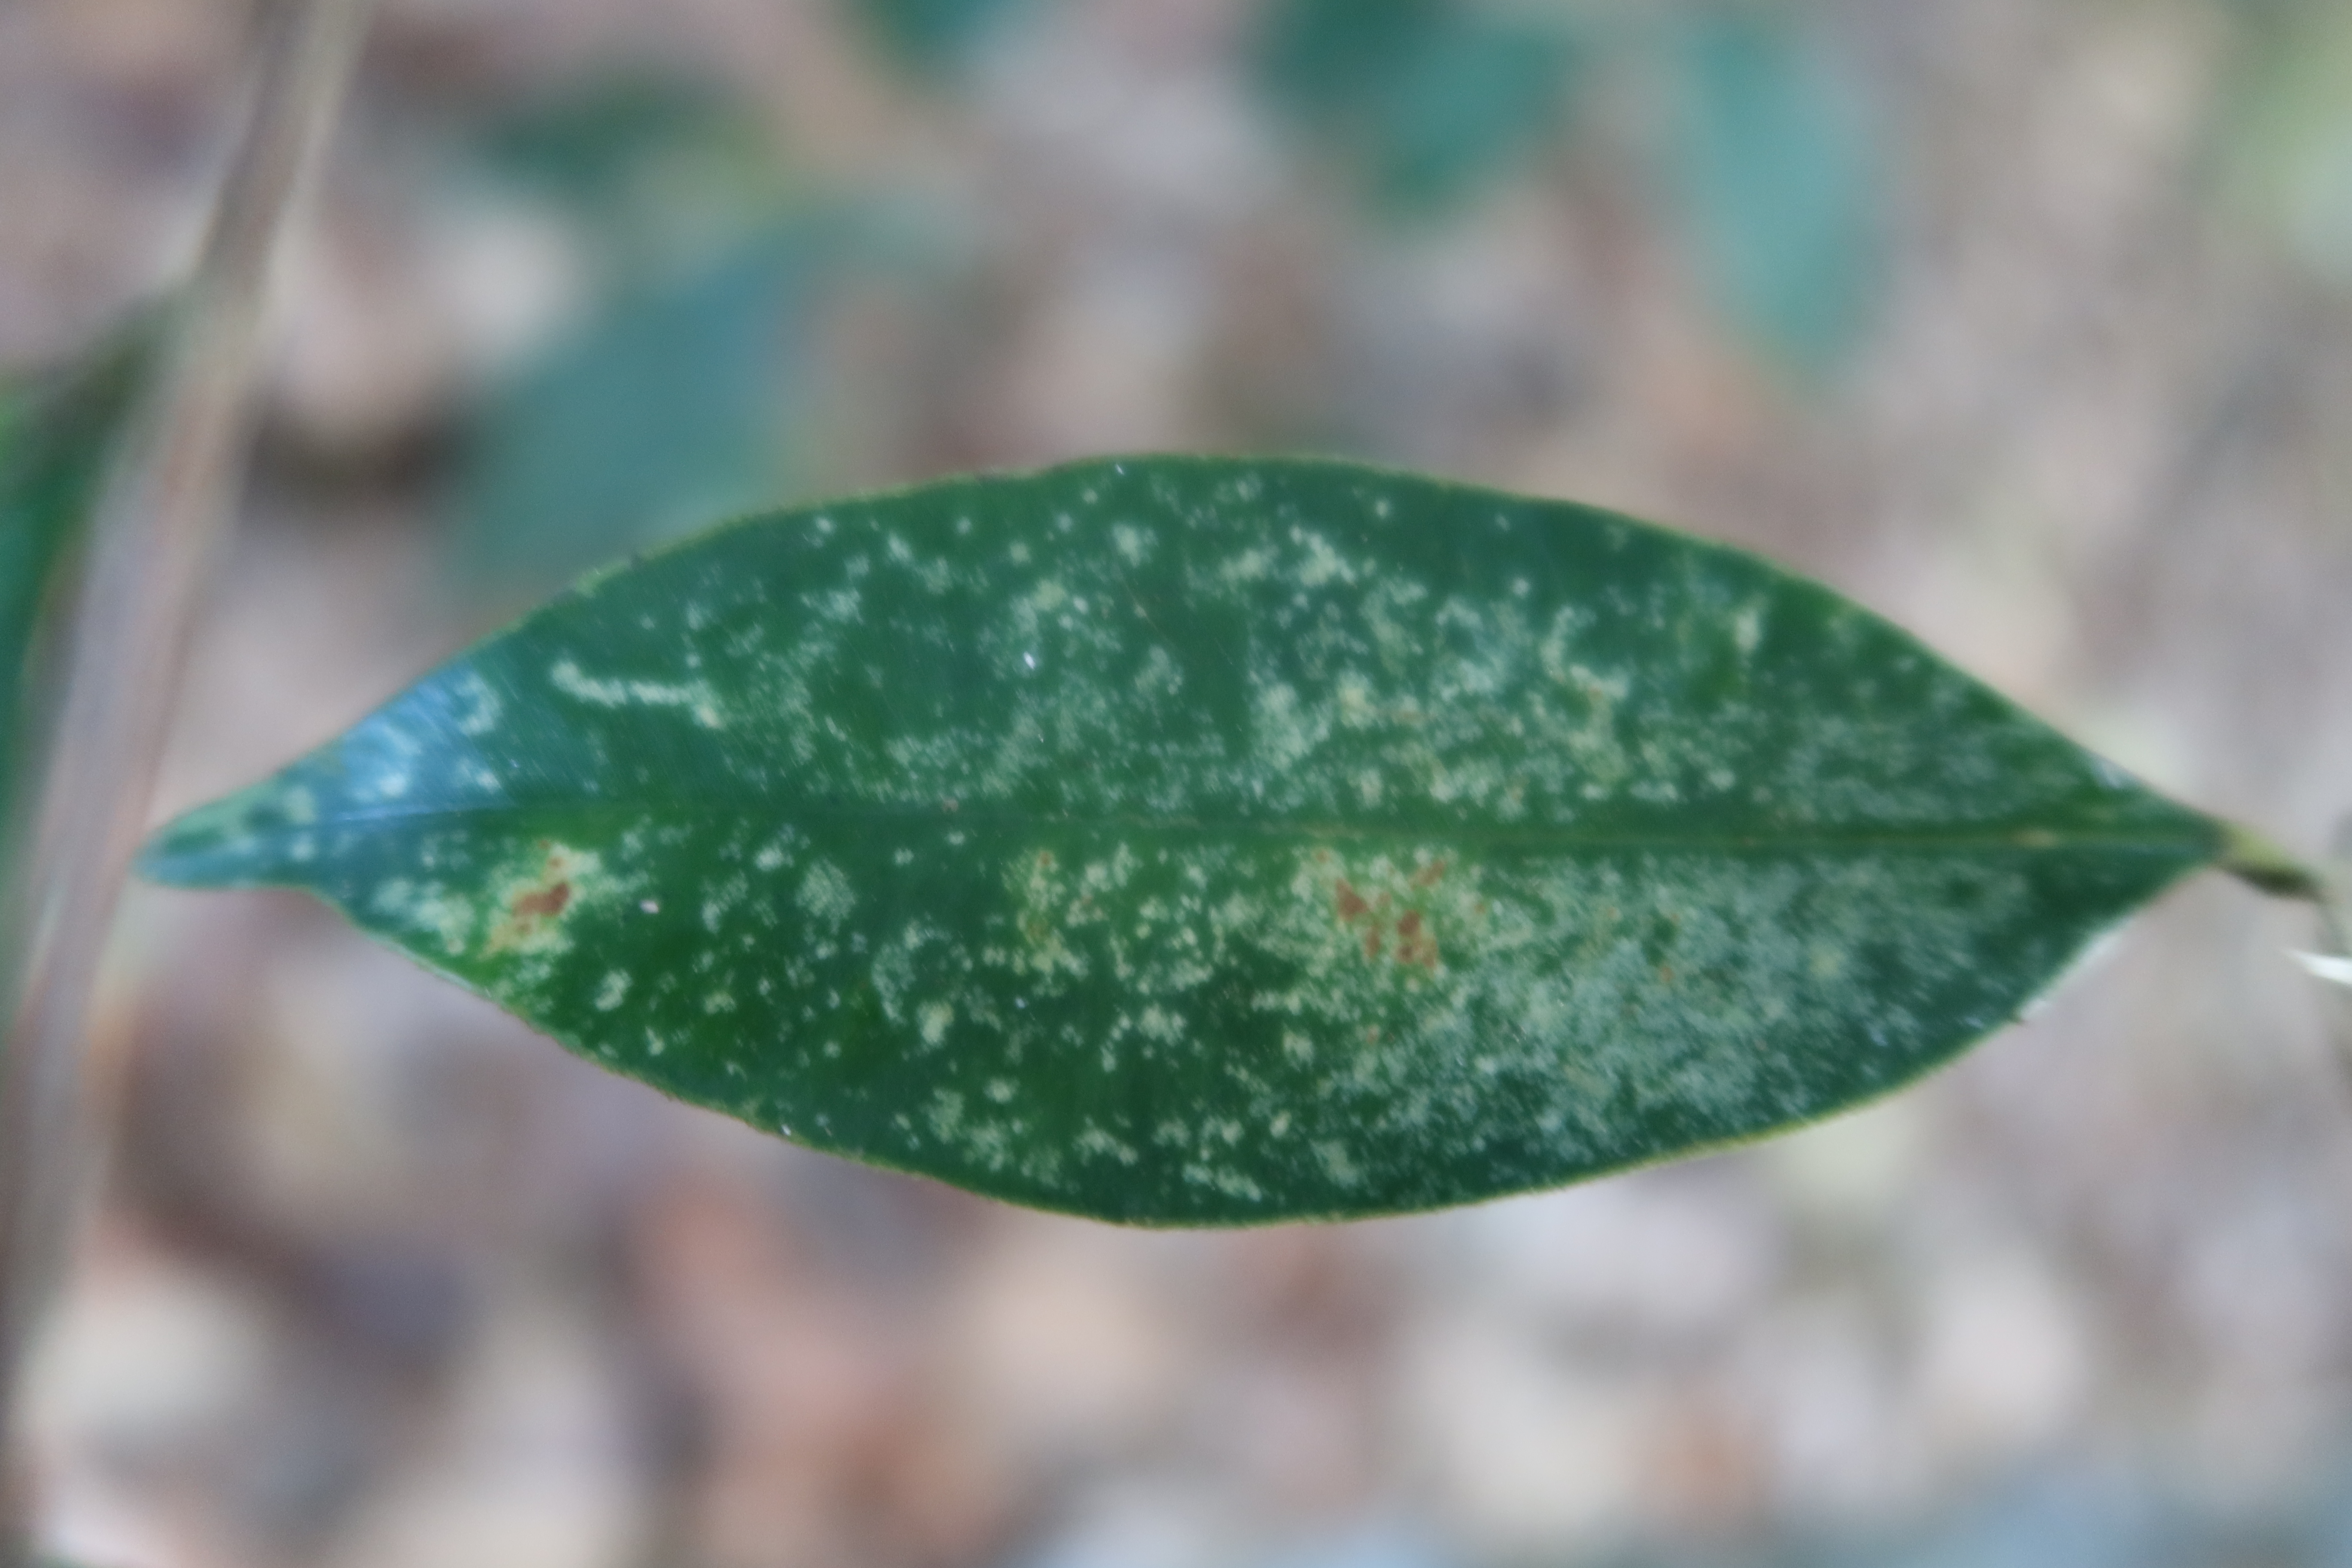
Label: Brown spots